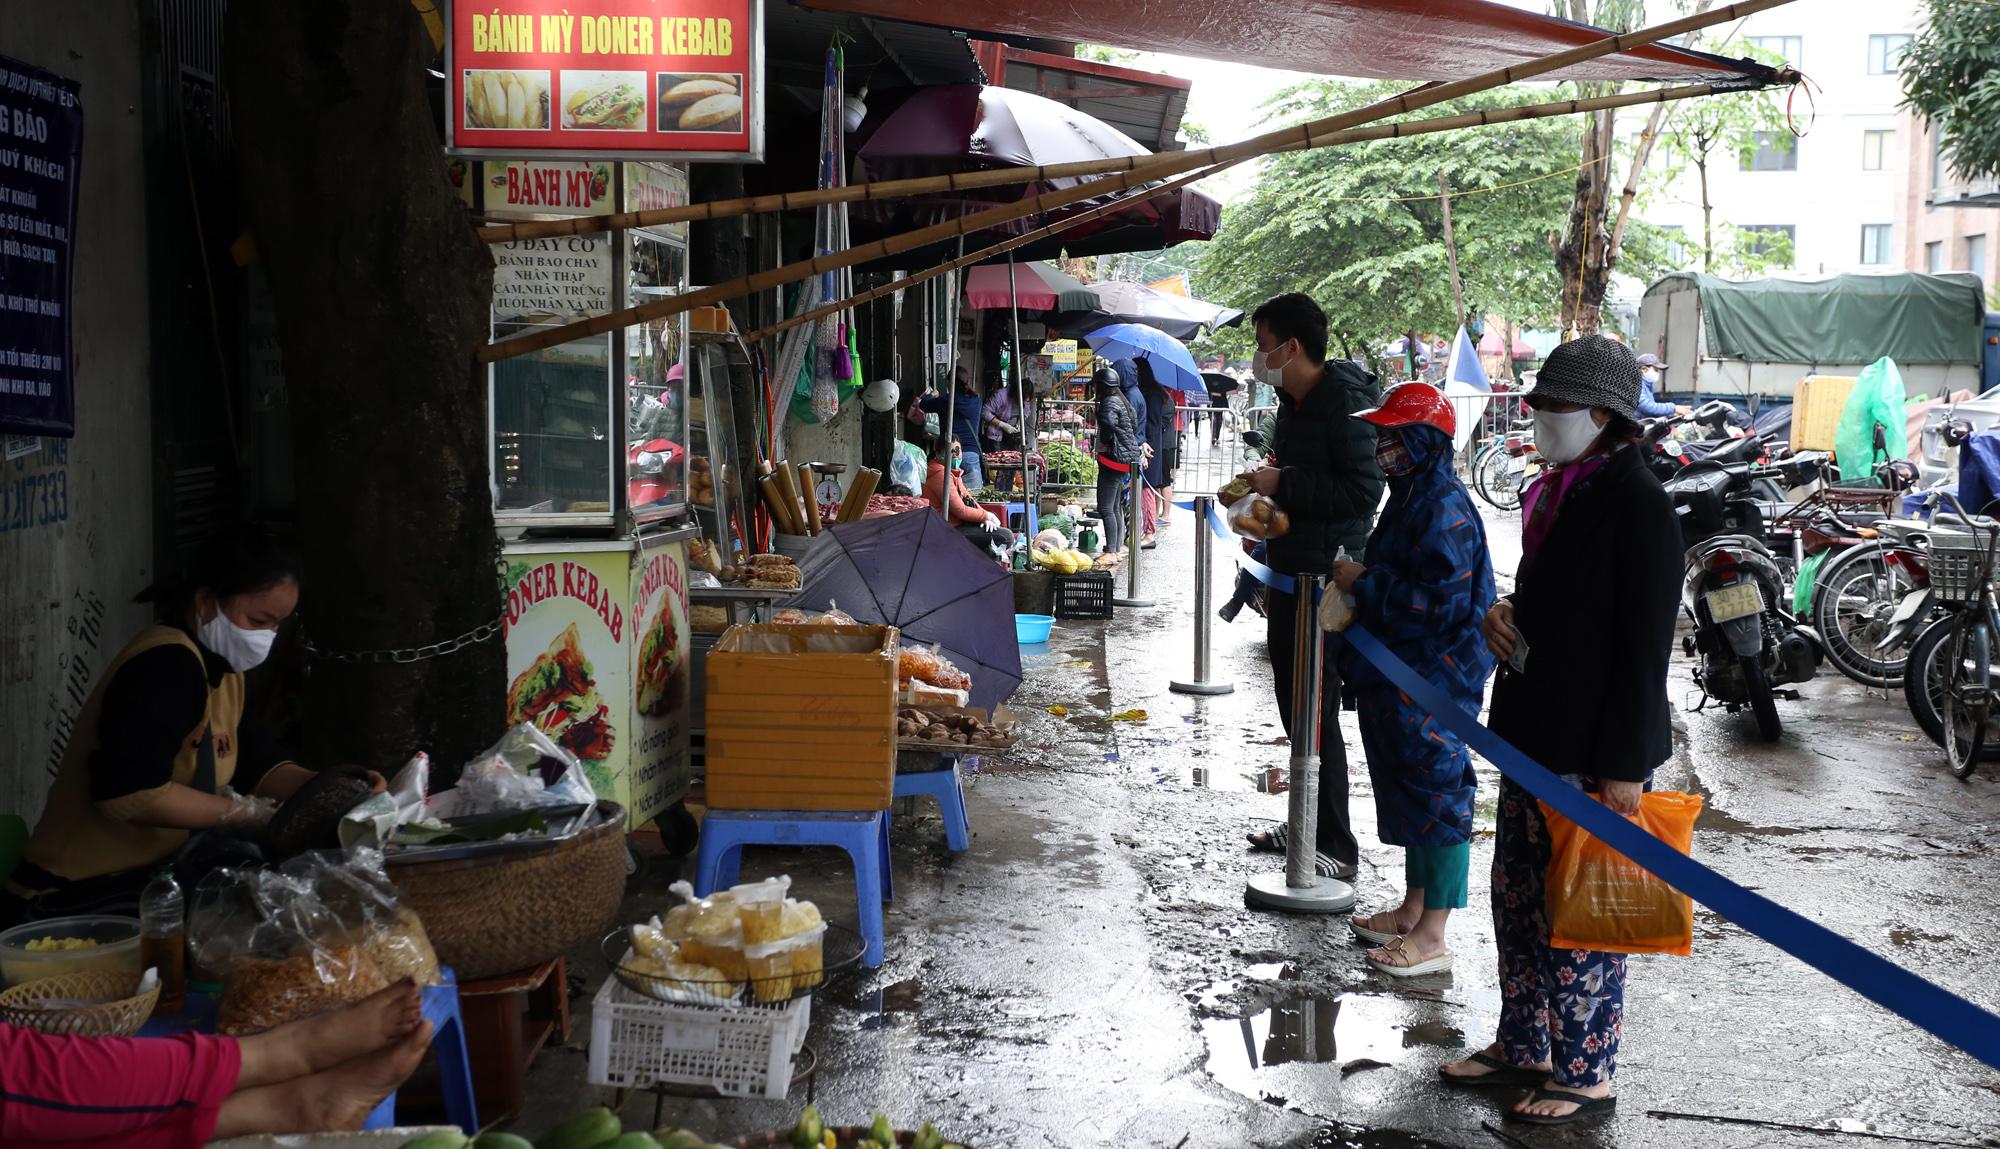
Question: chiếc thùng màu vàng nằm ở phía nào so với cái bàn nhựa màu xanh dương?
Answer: bên trên